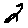
Label: 2